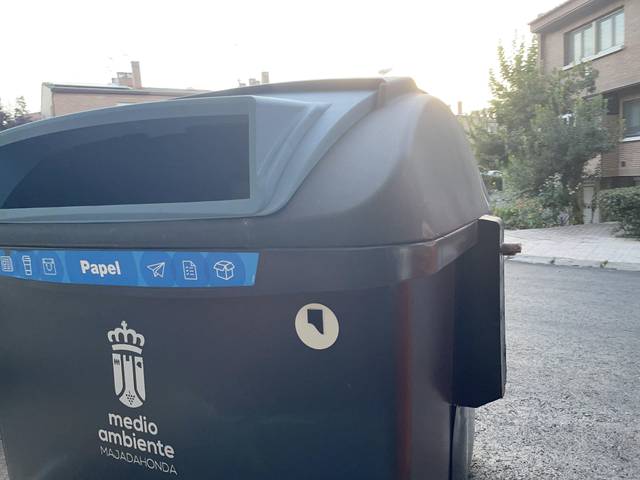
Region: Spain
Coordinates: 40.471, -3.881